Kozyrev (crater)

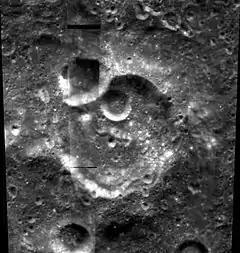
Clementine mosaic

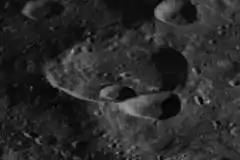
Oblique view from Lunar Orbiter 3, facing south

Kozyrev is an impact crater on the far side of the Moon. It lies to the south-southeast of the crater Carver, and to the southwest of the Roche–Pauli crater pair.